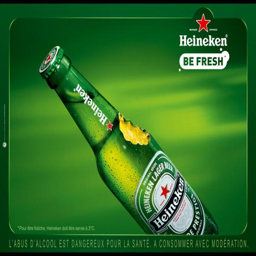
beer : has made it famous than any beer .